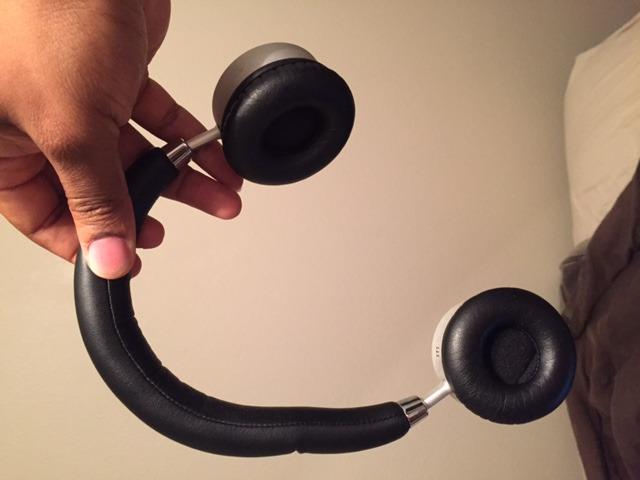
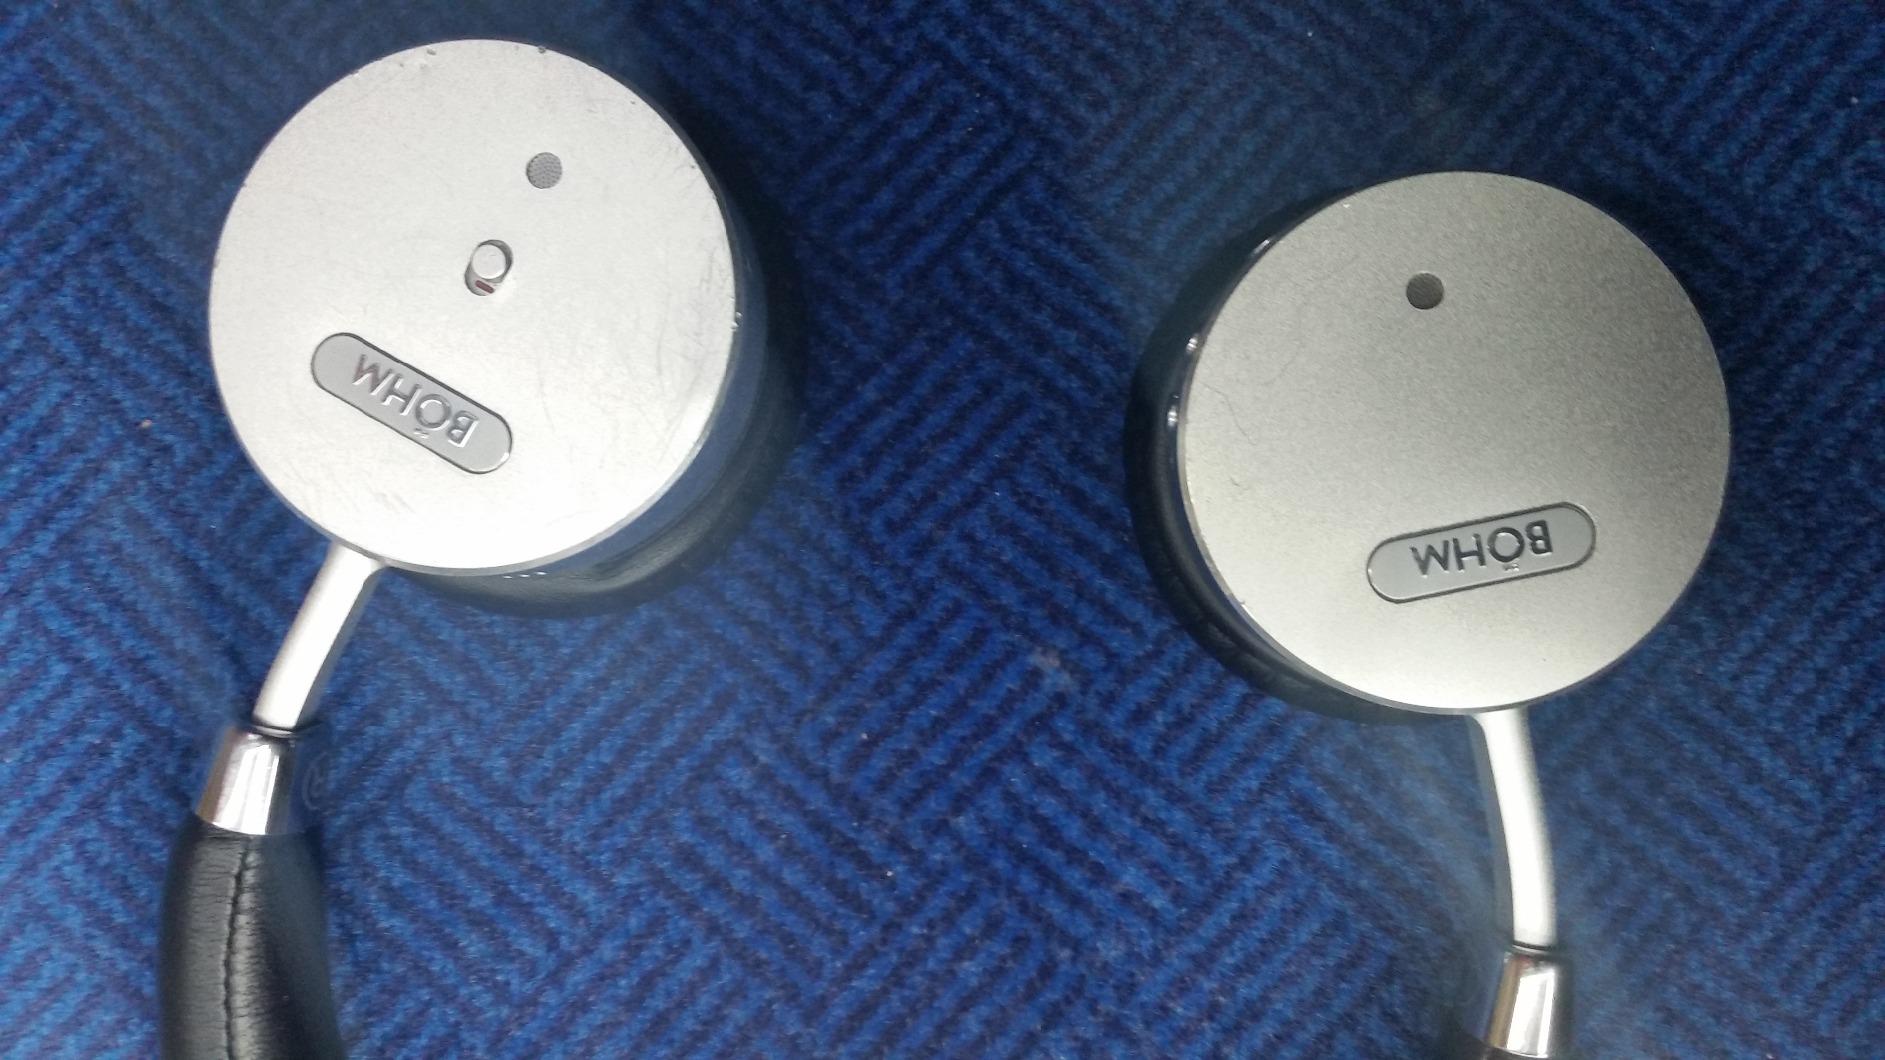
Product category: headphones
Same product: yes